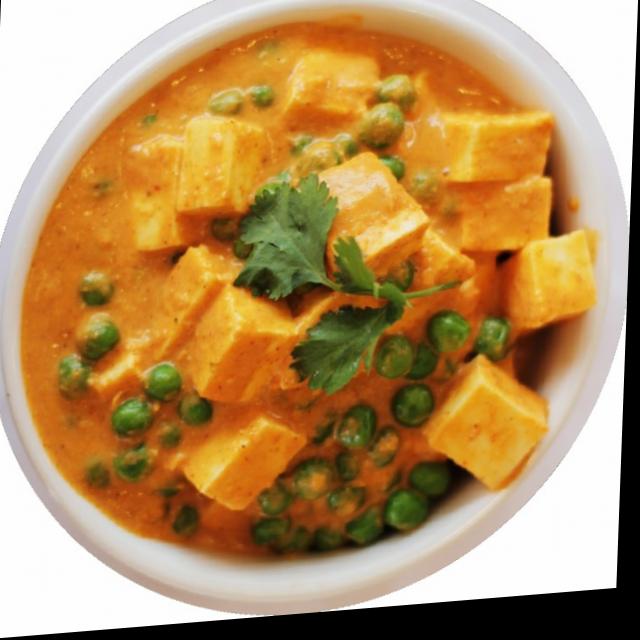
Dish: shahi_paneer